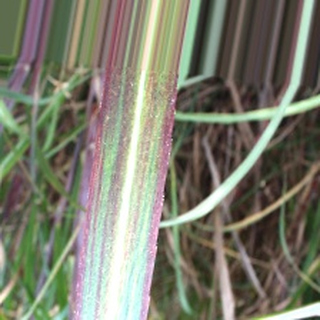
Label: sugarcane_bacterial_blight